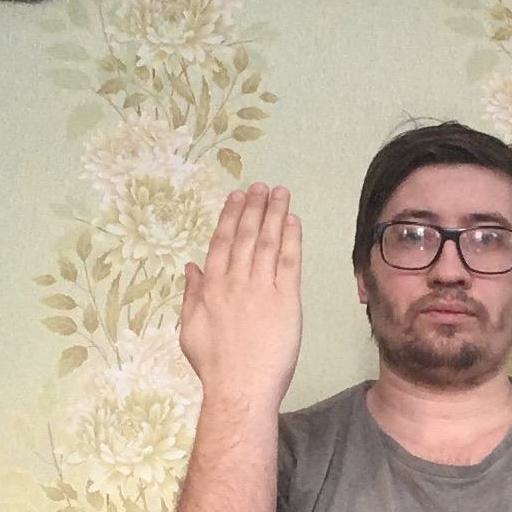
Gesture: stop_inverted